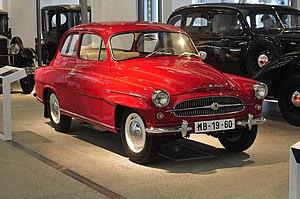
Le musée Škoda est un musée de l’automobile situé à Mladá Boleslav, à proximité immédiate des usines Škoda.